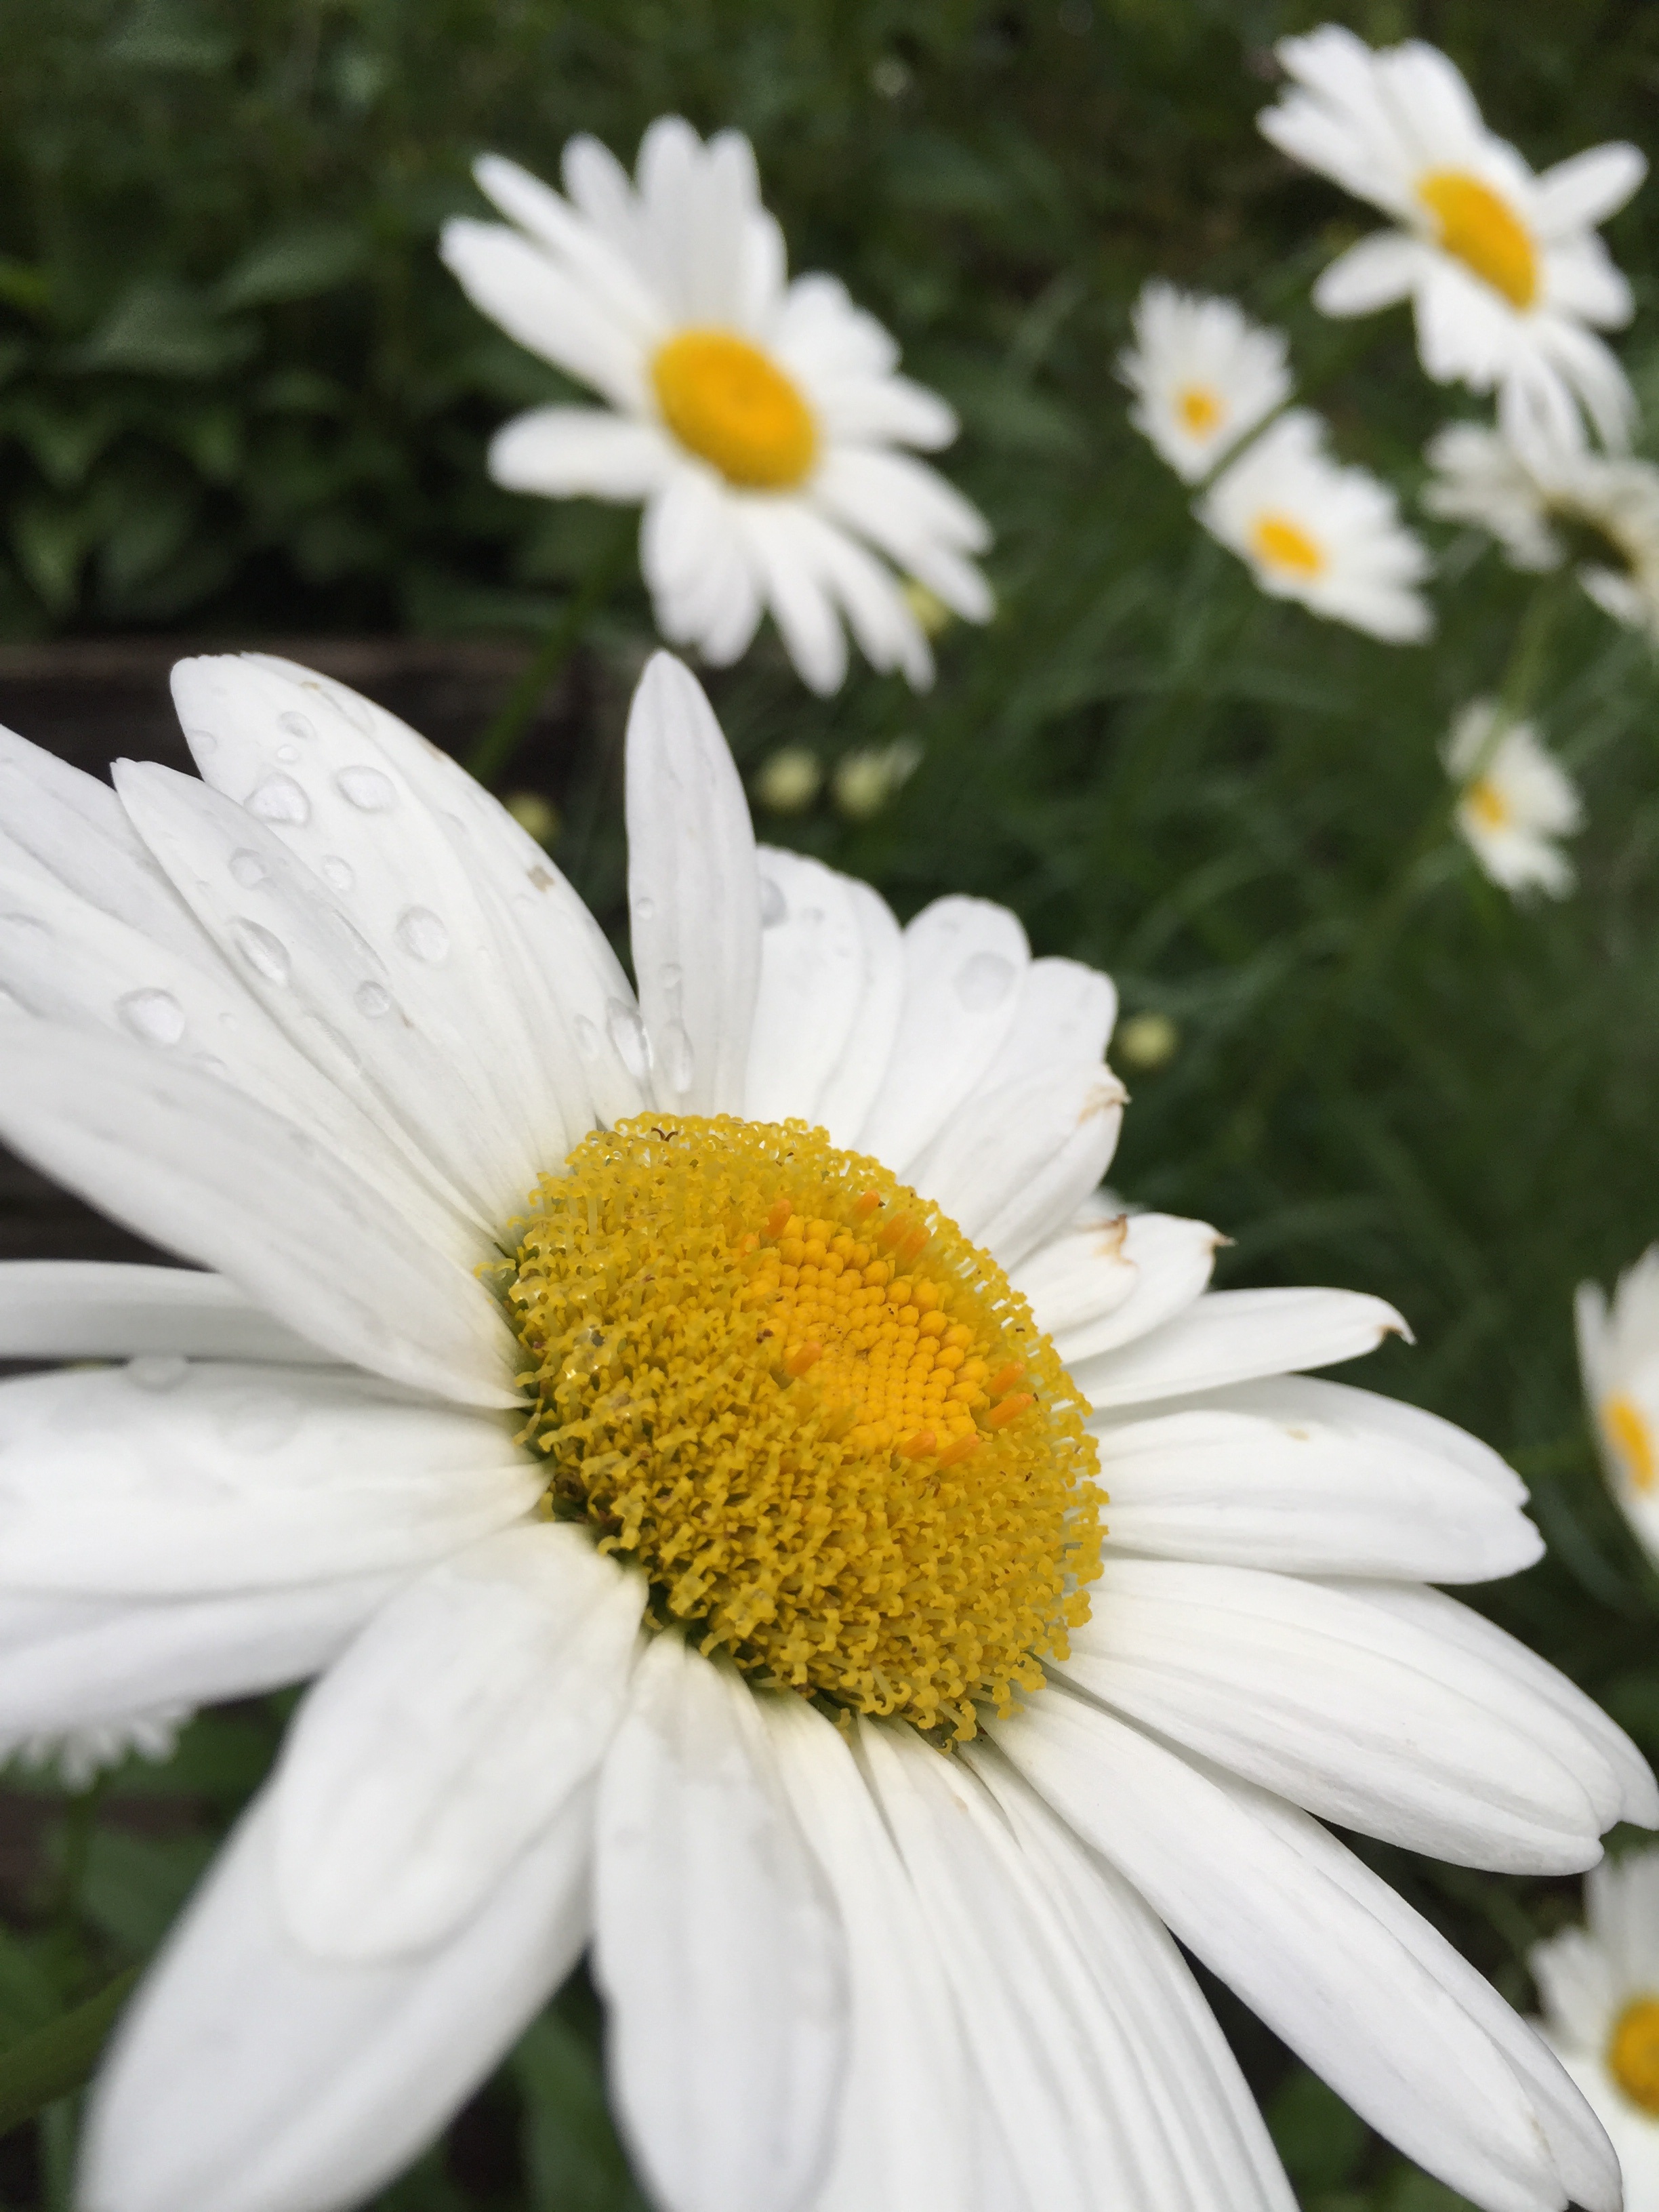
blossom, plant, white, flower, petal, bloom, daisy, botany, blooming, yellow, garden, flora, close up, daisies, macro photography, flowering plant, daisy family, oxeye daisy, land plant, chamaemelum nobile, marguerite daisy